Sam Snead

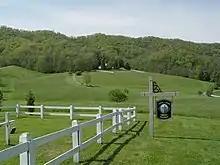
Snead's grave at his house in Hot Springs

Beginning in 1960, Snead hosted television's "Celebrity Golf" program, emceed by Harry von Zell, competing for charity in nine-hole contests against Hollywood celebrities like Dean Martin, Jerry Lewis and Bob Hope. Snead had appeared with Martin and Lewis in their 1953 comedy film, "The Caddy".